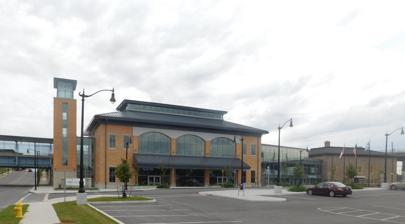
Building: Niagara Falls station (New York)
Country: Canada
Year built: 1863
Train station in Niagara Falls, New York For other stations with similar names, see Niagara Falls station (disambiguation) . Niagara Falls, NY The new station in July 2017 General information Other names Niagara Falls Station and Customhouse Interpretive Center Location 825 Depot Avenue West Niagara Falls, New York United States Coordinates 43°06′35″N 79°03′19″W / 43.10972°N 79.05528°W / 43.10972; -79.05528 Owned by City of Niagara Falls Line(s) Empire Corridor ( Niagara Subdivision ) Platforms 1 side platform Tracks 2 Train operators Amtrak / VIA Rail Connections NFTA : 52 North End Circulator Discover Niagara Shuttle: Falls to the Fort Construction Parking Yes Bicycle facilities Yes Accessible Yes Other information Station code Amtrak : NFL CBP Code: NIA History Opened December 6, 2016 Passengers FY 2023 33,930 (Amtrak) Services Preceding station Amtrak Following station Terminus Empire Service Buffalo–Exchange Street toward New York Niagara Falls, Ontario toward Toronto Maple Leaf Former services at Suspension Bridge station Preceding station New York Central Railroad Following station Niagara Falls, Ontario (MC) toward Chicago Michigan Central Railroad Main Line Niagara Falls, New York toward Buffalo Niagara Falls, New York Terminus Falls Road Sanborn toward Rochester Preceding station Canadian National Railway Following station Niagara Falls, Ontario toward Toronto Niagara Falls – Toronto Local stops Terminus Preceding station Lehigh Valley Railroad Following station Terminus Niagara Falls Branch Niagara Falls, New York toward Depew U.S. Customhouse U.S. National Register of Historic Places U.S. Customhouse in May 2018 after construction of the railroad station. Location 2245 Whirlpool Street, Niagara Falls, New York Area less than one acre Built 1863 NRHP reference No. 73001227 Added to NRHP July 16, 1973 Location The Niagara Falls Station and Customhouse Interpretive Center is an intermodal transit complex in Niagara Falls, New York . It serves Amtrak trains and Niagara Frontier Transportation Authority buses, houses U.S. Customs and Border Protection offices servicing the Canada–United States border , and houses the Niagara Falls Underground Railroad Heritage Center . It is the western terminus of Amtrak's Empire Corridor and serves two Empire Service trains in each direction (terminating westbound) and one Maple Leaf in each direction daily. The station also provides a connection to NFTA route 50 and the Discover Niagara Shuttle buses. The facility consists of a complex built around the historic U.S. Customhouse , originally designed to service the U.S. side of the Niagara River border crossings from Canada. Completed in July 2016, the facility replaced Amtrak's former Niagara Falls station for passenger rail service on December 6, 2016. From March 2020 to June 2022, Maple Leaf service west of the station was suspended indefinitely as part of a closure of the border to non-essential travel in response to the coronavirus pandemic , which made this station the western terminal of the route for that period. U.S. Customhouse Whirlpool Street (West) Elevation, View Taken From Southwest To handle the large amount of goods exchanged over the border, the Lewiston customs house—the primary customs for the Niagara region—was relocated from Lewiston, NY to the Niagara Suspension Bridge in 1863. The customhouse served inspectors for the Niagara Falls Suspension Bridge, Niagara Cantilever Bridge , Whirlpool Rapids Bridge , and Michigan Central Railway Bridge at various points in its history. With Niagara Falls receiving the second highest amounts of American imports at one point, the customhouse was once a very busy post for its inspectors. In 1911 the building was partially destroyed by fire but later rebuilt. Remaining in a US Customs capacity until the 1960s, it was sold to several different commercial owners before it was originally abandoned in 1998. Added to the National Register of Historic Places in 1973, the building is now owned by the city of Niagara Falls who purchased it in 2003. State and local governments later incorporated the customhouse into plans to build a new multi-million dollar train station and intermodal transportation center called the Niagara Falls Station and Customhouse Interpretative Center. The customhouse was restored over a 5-year period and built into the station. The second floor of the customhouse is occupied by U.S. Customs and Border Protection which uses it as a processing facility for passengers coming from Canada on the Maple Leaf . The first floor contains a museum on the Underground Railroad called the Niagara Falls Underground Railroad Heritage Center in honor of the former original bridge close by that took slaves from the United States into Canada in the 19th century. The museum opened May 2018 and includes such exhibits as "One More River to Cross" featuring the history of the Underground Railroad in Niagara Falls, the role played by the location and geography of Niagara Falls, and the actions of residents particularly African-American residents. Other exhibits include a recreation of the Cataract House , a Niagara Falls hotel that employed an entirely African-American wait staff, who helped numbers of former slaves to freedom in Canada and a recreation of the International Suspension Bridge , built in 1848, and rebuilt in 1855 to incorporate rail traffic, where Harriet Tubman and other former slaves crossed into Canada. The museum is sanctioned by the National Park Service as part of the Niagara Falls National Heritage Area . Train station Station under construction in 2015 After 30 years of effort to move Amtrak 's Niagara Falls station to the Customhouse location, the Niagara Falls Station and Customhouse Interpretive Center complex was constructed in a three-phase rebuilding project estimated to have cost $ 44 million. Construction on the project began in August 2010 and in October 2010, the US Department of Transportation released $16.5 million in funds from the TIGER program for work on the final phase of the International Station project. A construction contract was agreed upon between the City of Niagara Falls and a local construction firm in April 2014 after delay over price overruns. Work began in May 2014. City officials said the construction would take 18 months to two years to complete. The project was completed in three phases including the stabilization of the existing customhouse building and upgrades to the nearby bridge. The station was completed in July 2016 and the completion was celebrated with a sneak peek of the station to the public during an event called "Niagara Falls Amtrak Community Day" on July 30, 2016. After a delay in a contract agreement between the city and Amtrak, a 20-year lease was signed on November 9, 2016. Amtrak moved into the station on December 6, after the last train departed from the former Willard Avenue facility that morning. It is hoped that the new station and its closer location to the downtown area of the city will help spur public and private sector growth in the city. The station was the first of four stations to be replaced along the Empire Corridor in New York in a five-year period. In addition to Niagara Falls, Rochester , Schenectady , and Buffalo–Exchange Street were all replaced between 2016 and 2020. Niagara Falls officials have expressed interest in GO Transit expanding rail service over the border to the station and the station is designed to accommodate preclearance facility, hosting Canadian border staff. Metrolinx which runs GO Transit however has stated that there are specific restrictions when a train leaves Ontario, or any province in Canada, that require a different set of inspection criteria and standards in order to legally enter the United States which would make a stop at the station difficult. GO Transit currently stops at the Niagara Falls, Ontario station as it is part of the service's Lakeshore West line . Station layout Platform at the Niagara Falls station Station waiting room in 2023 Like the customhouse, the train station has two floors. The first floor at ground level contains the main concourse , an entrance to the museum in the customhouse and spaces for shops accessed from the outside. Ticketing, a waiting room , and boarding of the trains is on the second floor which is accessed by stairs and elevator. The lawn in front of the customhouse can be turned into a theater and interpretive area. Trains call at a single high-level side platform serving one track which is on an embankment. Customs processing for the Maple Leaf There are no pre-clearance facilities here or on the Canadian side. For passengers coming from Canada, U.S. Customs and Border Protection officers handle passengers with processing through the station. For passengers going to Canada, Canada Border Services Agency officers process those passengers on board the train at the Niagara Falls railway station in Niagara Falls, Ontario , just over the Whirlpool Bridge . See also U.S. Customhouse (disambiguation) – A list of other historic customhouses Notes